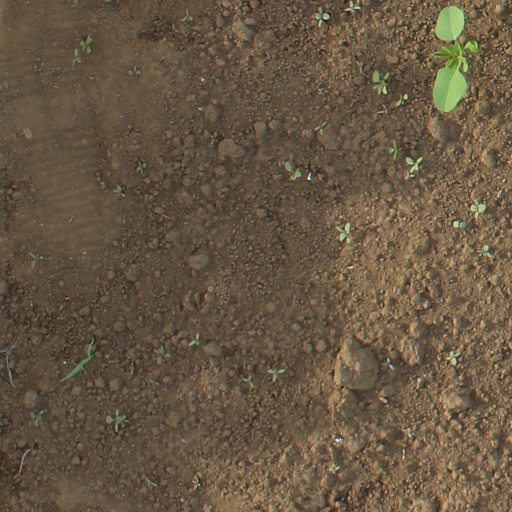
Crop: soybean